Margaret Oliver

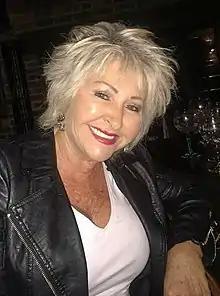
Oliver in 2018

Margaret Oliver (born 23 October 1955) is an English former Detective Constable with the Greater Manchester Police. She is known as a whistleblower for exposing the poor handling of the Rochdale child sex abuse ring case by her own force.